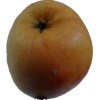
Label: apple